George Sale

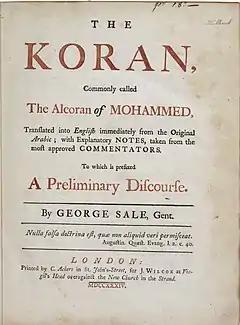
Title page of a first edition of Sale's translation

In 1734, Sale published a translation of the Quran, The Koran: Commonly called The Alcoran of Mohammed, dedicated to John Carteret, 2nd Earl Granville. Relying heavily on O.M.D. Louis Maracci's Arabic edition and Latin translation, Sale provided numerous notes and a Preliminary discourse. Sale had access to the Dutch Church, Austin Friars' 14th-century manuscript of al-Baydāwī's "Lights of Revelation and the Secrets of Interpretation", and this seems the source for his Arabic Quran rather than his own personal Quran, catalogued "MS Sale 76" in the Bodleian Library.